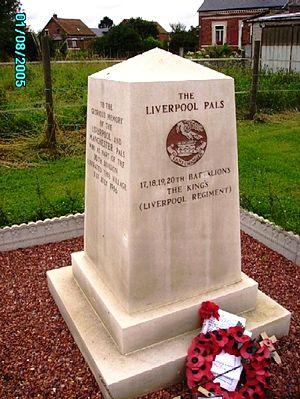
La liste des mémoriaux et cimetières militaires du département de la Somme répertorie les cimetières militaires, les mémoriaux ainsi que les stèles, plaques commémoratives et autres monuments qui honorent la mémoire des morts aux combats, des victimes de bombardements ou d’exactions de l'ennemi ainsi que celle de personnels de santé, de chefs militaires ou politiques pendant :